World Jewish Congress

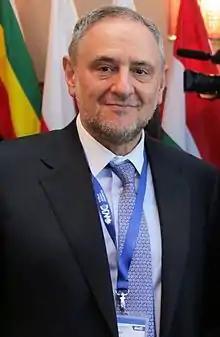
Former WJC CEO and Executive Vice-president Robert Singer

Since 1945, WJC leaders have been received by Catholic pontiffs a number of times. Pope Pius XII received WJC Secretary General A. Leon Kubowitzki in private audience in 1945. Pope Paul VI met WJC President Nahum Goldmann in 1969 and WJC Secretary General Gerhart Riegner in 1975. In 1979, Philip Klutznick met with Pope John Paul II, and Klutznick's successor Edgar Bronfman Sr. was received by John Paul II in 1992 and 2003. Bronfman led a delegation of Jewish leaders for a meeting with Pope Benedict XVI in June 2005, and his successor Ronald S. Lauder was received by Benedict XVI in October 2007, December 2010 and May 2012. Pope Francis received a delegation of the International Jewish Committee on Interreligious Consultations, including several members of the WJC, in June 2013.